Grand Coulee Dam

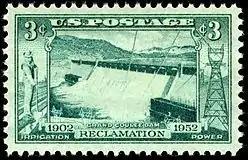
Grand Coulee Dam commemorative stamp, issued 1952

The dam had severe negative consequences for the local Native American tribes whose traditional way of life revolved around salmon and the original shrub steppe habitat of the area. Because it lacks a fish ladder, Grand Coulee Dam permanently blocks fish migration, removing over of natural spawning habitat. By largely eliminating anadromous fish above the Okanogan River, the Grand Coulee Dam also set the stage for the subsequent decision not to provide for fish passage at Chief Joseph Dam (built in 1953). Chinook, Steelhead, Sockeye and Coho salmon (as well as other important species, including Lamprey) are now unable to spawn in the reaches of the Upper Columbia Basin. The lack of fish passage to the upper reaches of the Columbia River wiped out the June hogs, so-called "supersalmon" known to regularly weigh over 80 pounds (36kg). Today, the largest Chinook caught on the Columbia River are less than half that size. The extinction of the spawning grounds upstream from the dam has prevented the Spokane and other tribes from holding sacred salmon ceremonies since 1940.